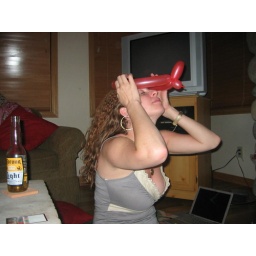
The balloon animal kit was in the same drawer as Trivial Pursuit. Day 31